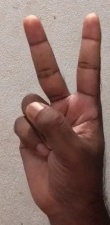
ASL sign: 2